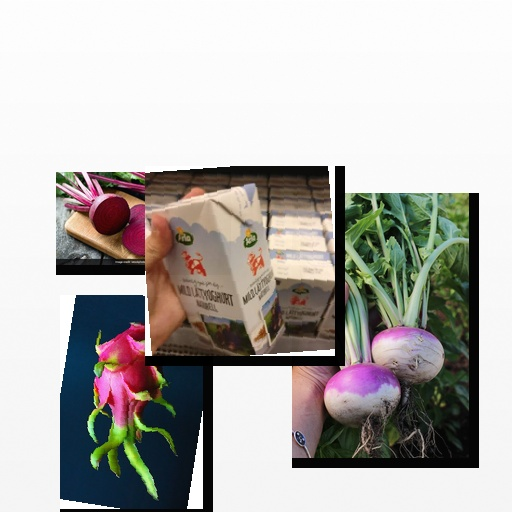
Food items: natural_low_fat_yogurt, turnip, beetroot, dragon_fruit